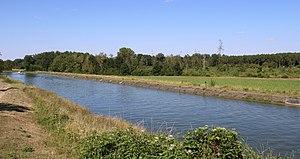
La canal du Nord à Beaurains
Beaurains-lès-Noyon est une commune française située dans le département de l'Oise en région Hauts-de-France.